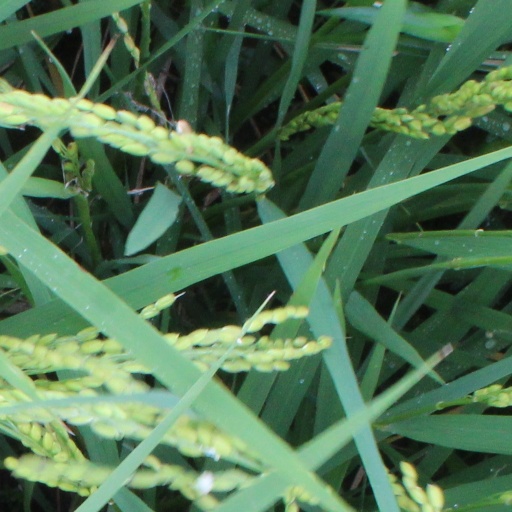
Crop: rice